Ambrosius Capello

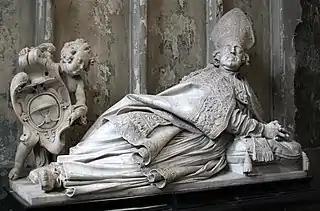
Monumental tomb of Ambrosius Capello, designed by Artus Quellinus II

Capello died in Antwerp on 4 October 1676, leaving all his worldly goods to the poor. His ornate Baroque tomb in Antwerp Cathedral, designed by Artus Quellinus II, was the only one to survive the French Revolution.